Yeprem Khan

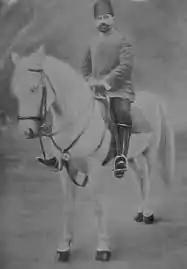
Yeprem Khan on his horse

Yeprem was highly instrumental in the Iranian Constitutional Revolution, and, by 1907, convinced ARF to actively participate in it. After the Persian national parliament was shelled by the Russian Colonel Vladimir Liakhov, Yeprem Khan united with Sattar Khan and other revolutionary leaders in the Constitutional Revolution of Iran against Mohammad Ali Shah Qajar.